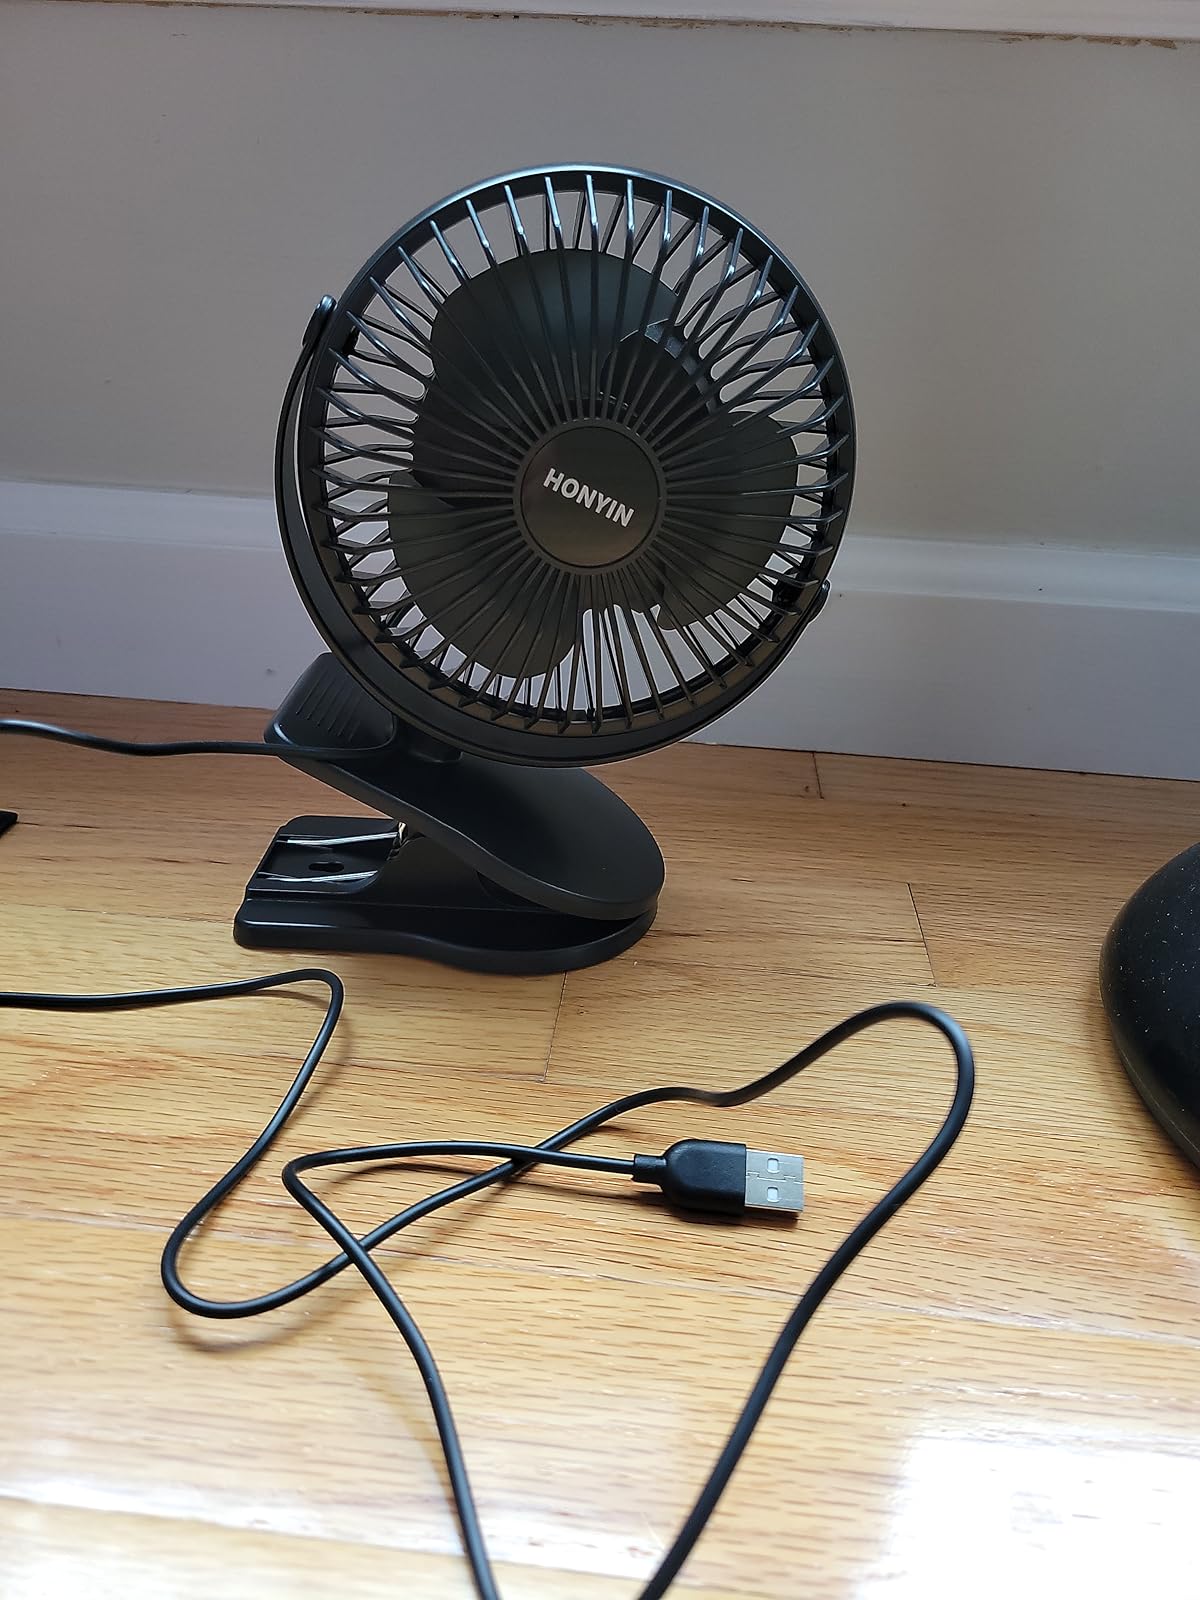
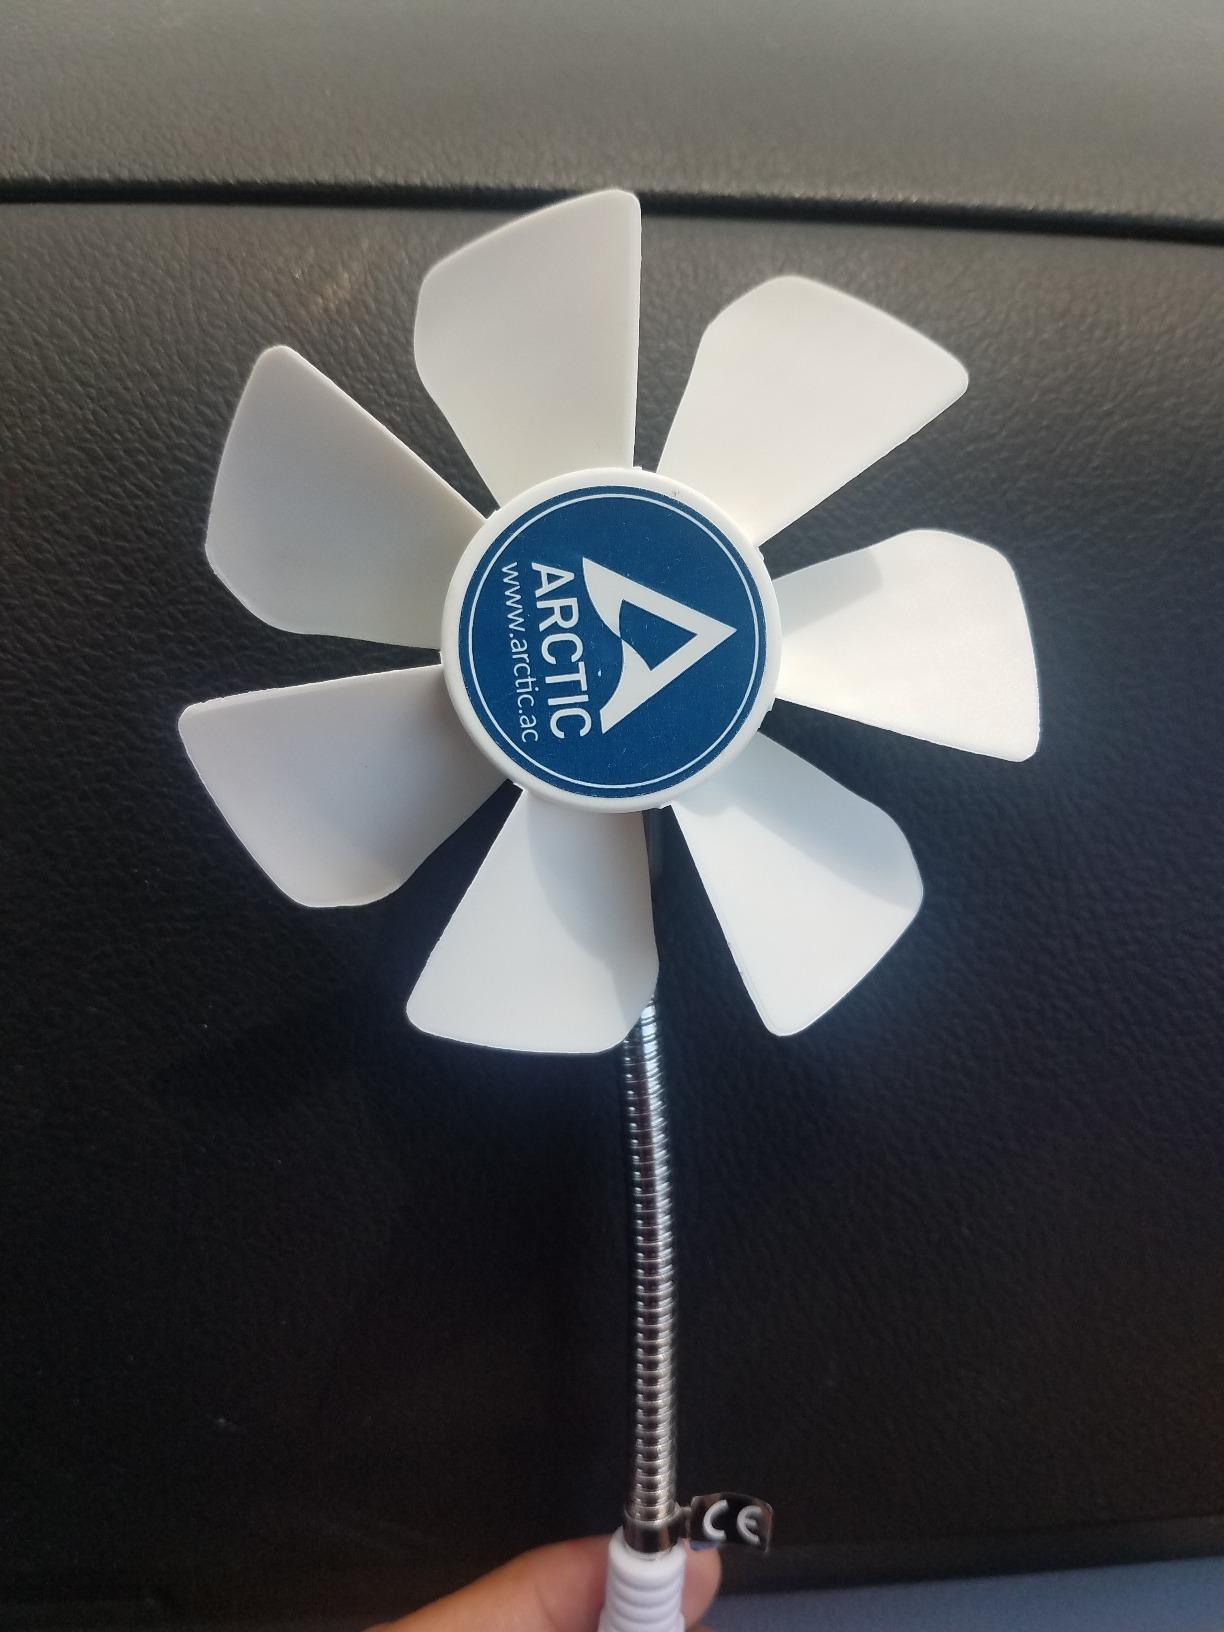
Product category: fan
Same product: no